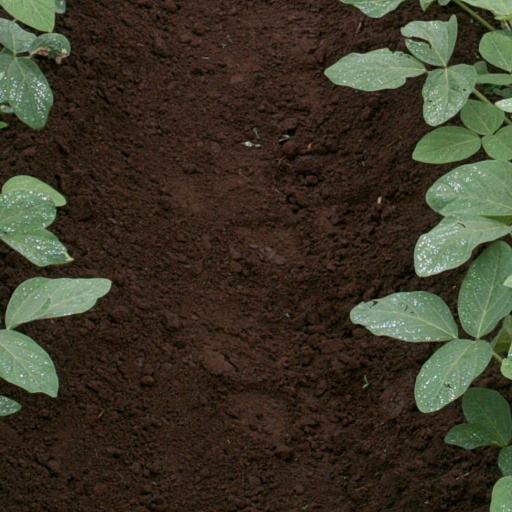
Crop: soybean